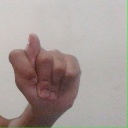
अक्षर: ट